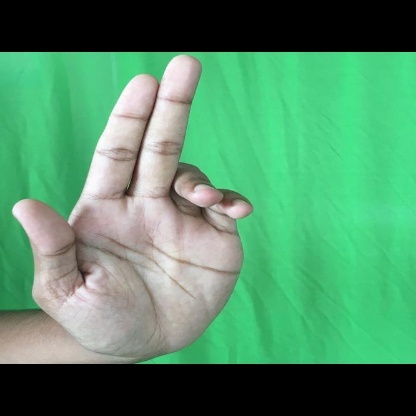
Mudra: Ardhapathaka